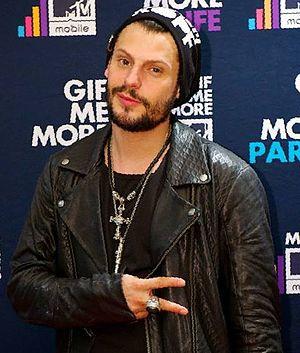
Manuel Cortez est un acteur de télévision germano-portugais.